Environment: real
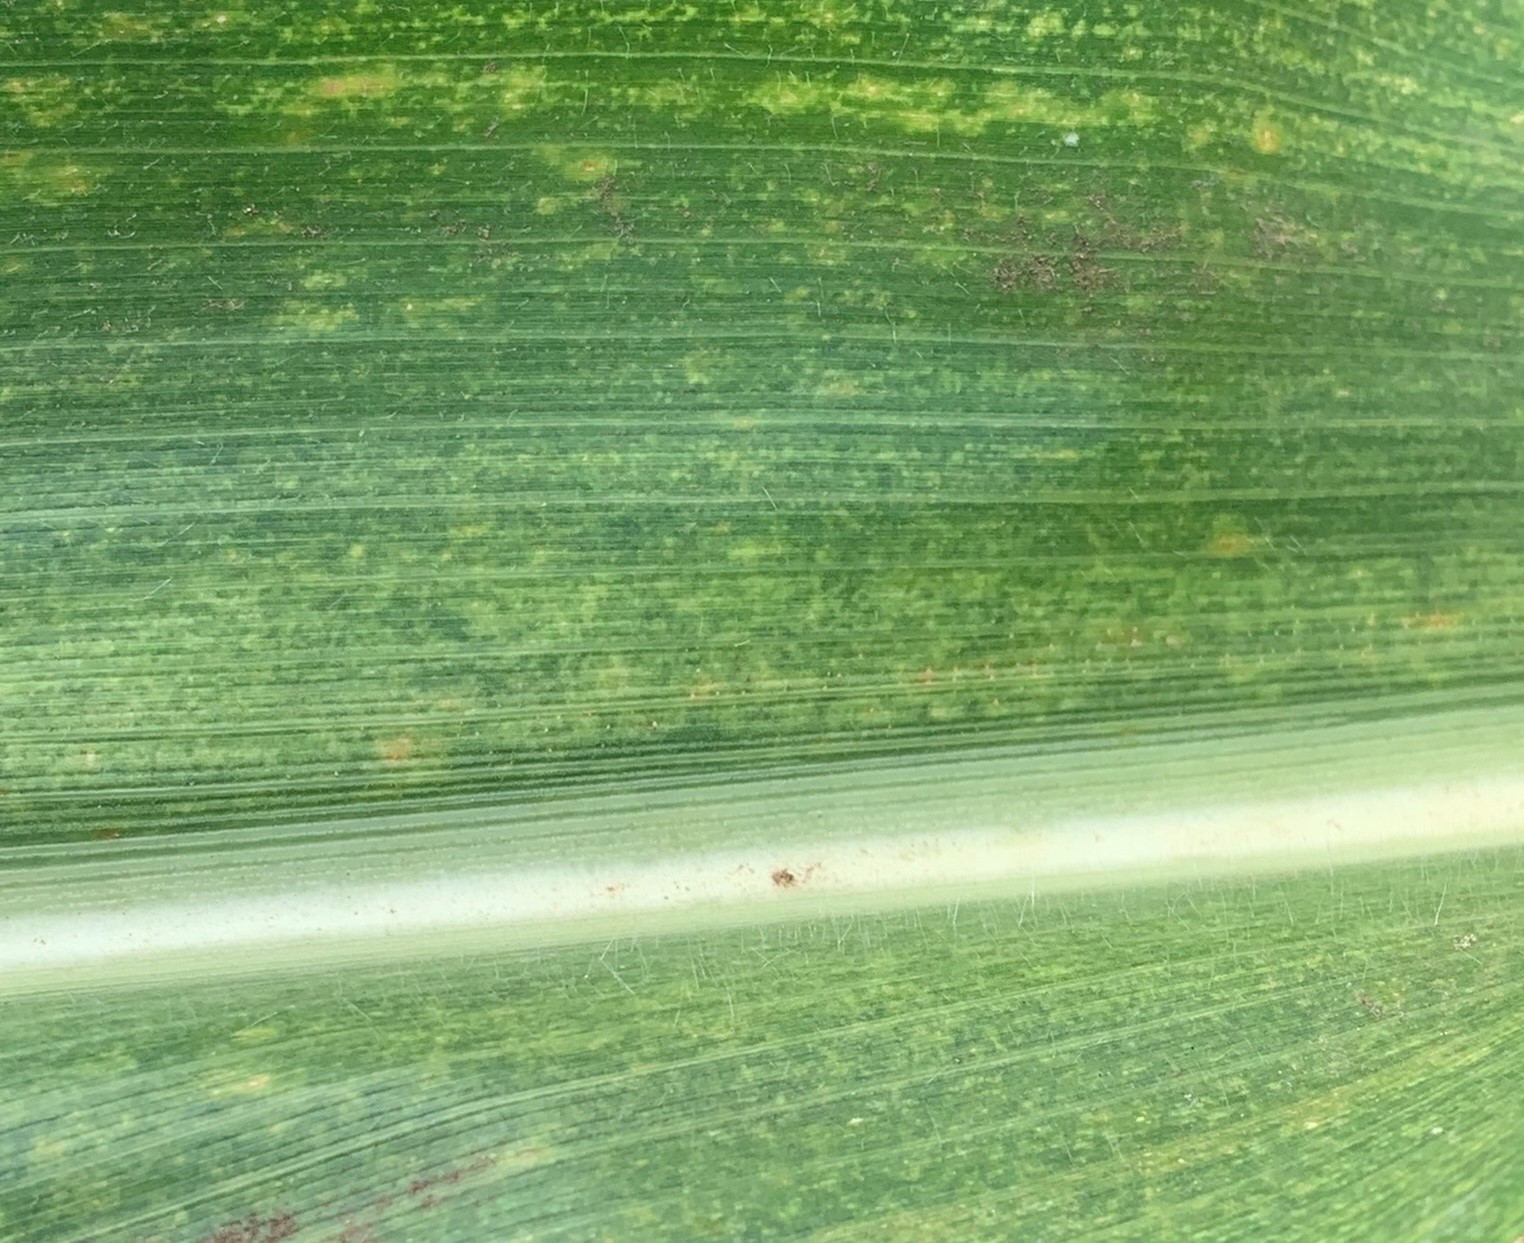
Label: lethal_necrosis